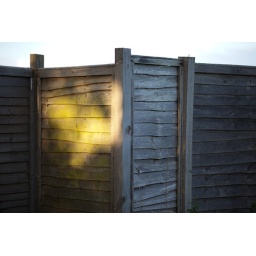
The green light is caused by the sun rays as filtered by tree leaves